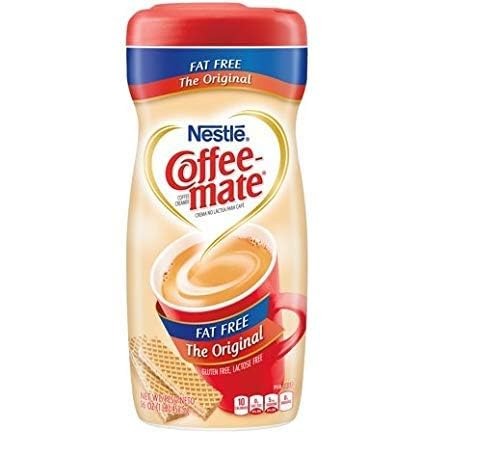
Item Name: COFFEE-MATE Original Fat Free Powder Coffee Creamer 16 oz. Canister (Pack of 3)
Value: 48.0
Unit: Ounce

Price: 5.345